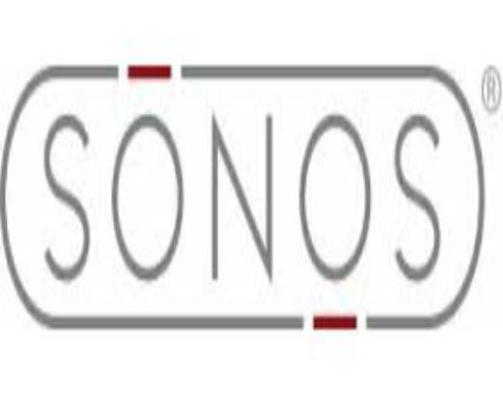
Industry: Electronic